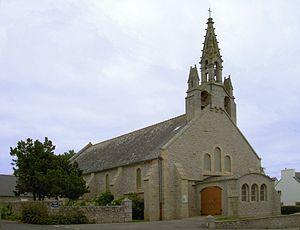
Eglise Notre-Dame-de-la-Mer de Lesconil, France.
La liste des églises du Finistère recense de la manière la plus complète possible les églises, cathédrales et basiliques situées dans le département français du Finistère.
Plobannalec-Lesconil [plobanalɛk lɛskonil] est une commune du département du Finistère, dans la région Bretagne, en France. Située tout au sud de l'entité de tradition du Pays Bigouden, la commune est constituée de deux agglomérations :